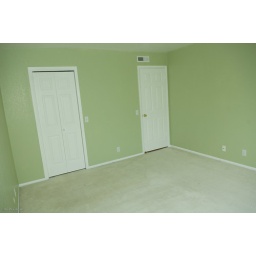
old cream carpet and new green walls in roommate's bedroom